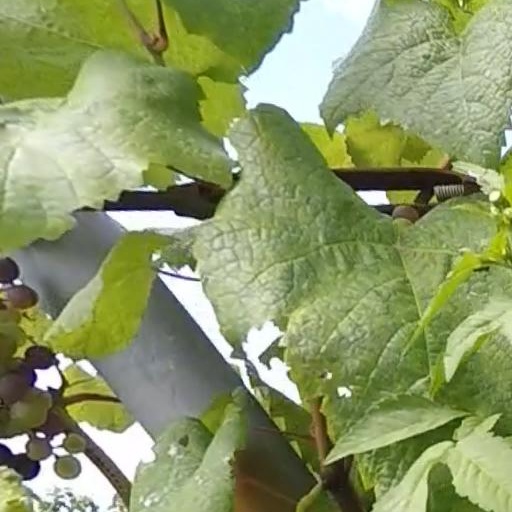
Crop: grape